Dick Cheney

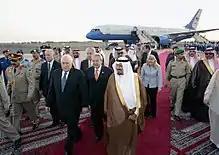
Cheney walks with Saudi Crown Prince Sultan bin Abdulaziz, May 2007.

Following the September 11, 2001, attacks, Cheney remained physically apart from Bush for security reasons. For a period, Cheney stayed at a variety of undisclosed locations, out of public view. Cheney later revealed in his memoir "In My Time" that these "undisclosed locations" included his official vice presidential residence, his home in Wyoming, and Camp David. He also utilized a heavy security detail, employing a motorcade of 12 to 18 government vehicles for his daily commute from the vice presidential residence at Number One Observatory Circle to the White House.